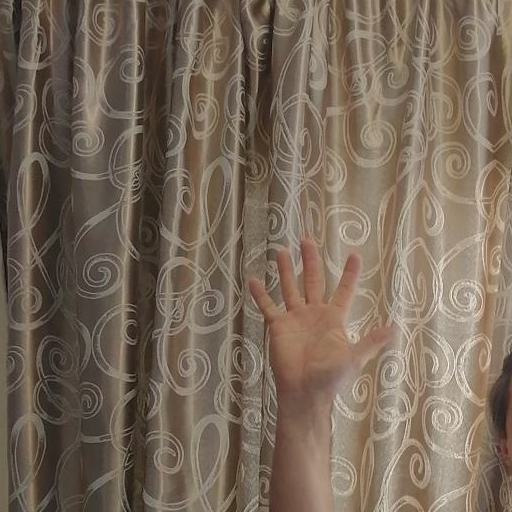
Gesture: palm